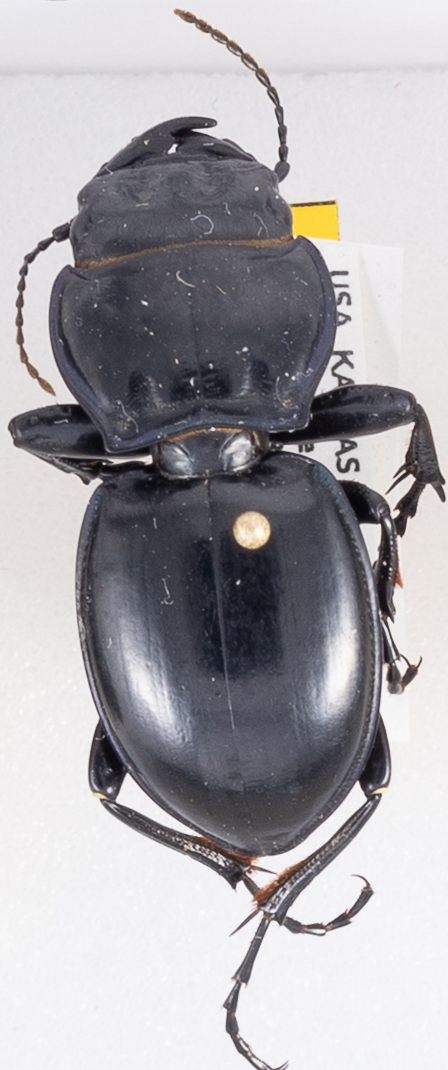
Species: Pasimachus californicus
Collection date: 2018-07-30
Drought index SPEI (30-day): -0.404
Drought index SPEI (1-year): -1.77
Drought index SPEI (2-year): -0.9